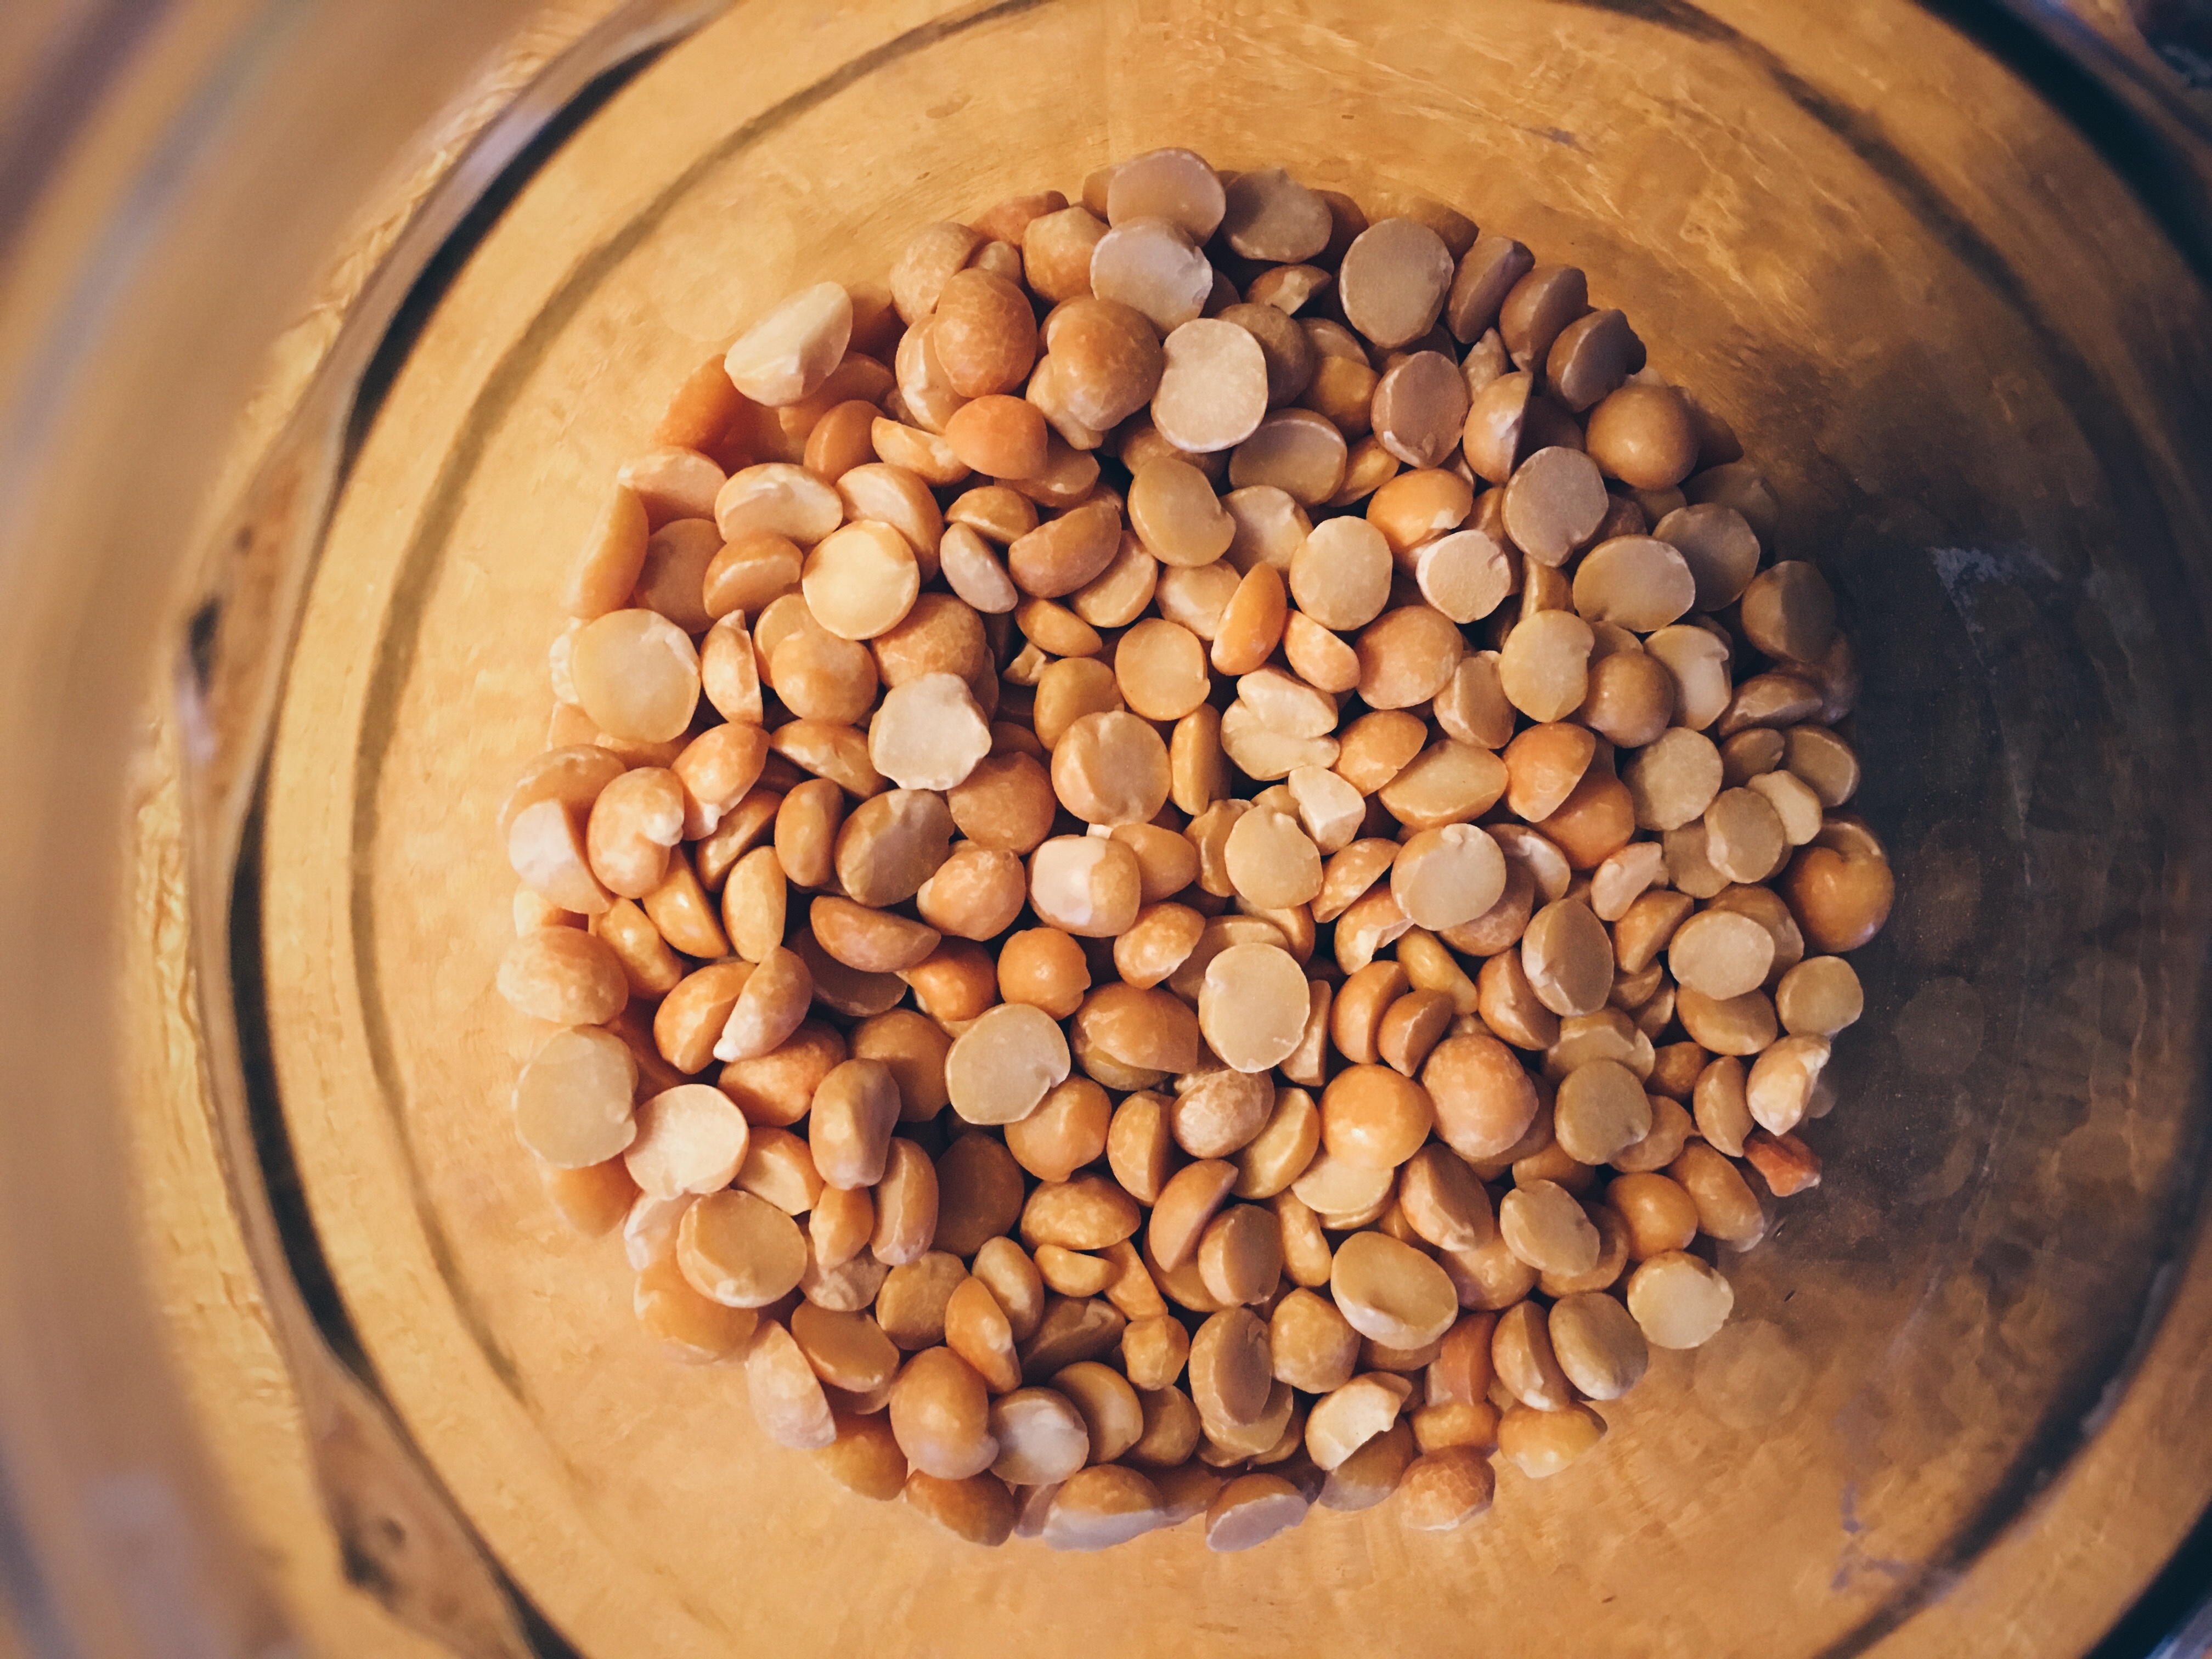
dish, food, produce, vegetable, crop, breakfast, flowering plant, grass family